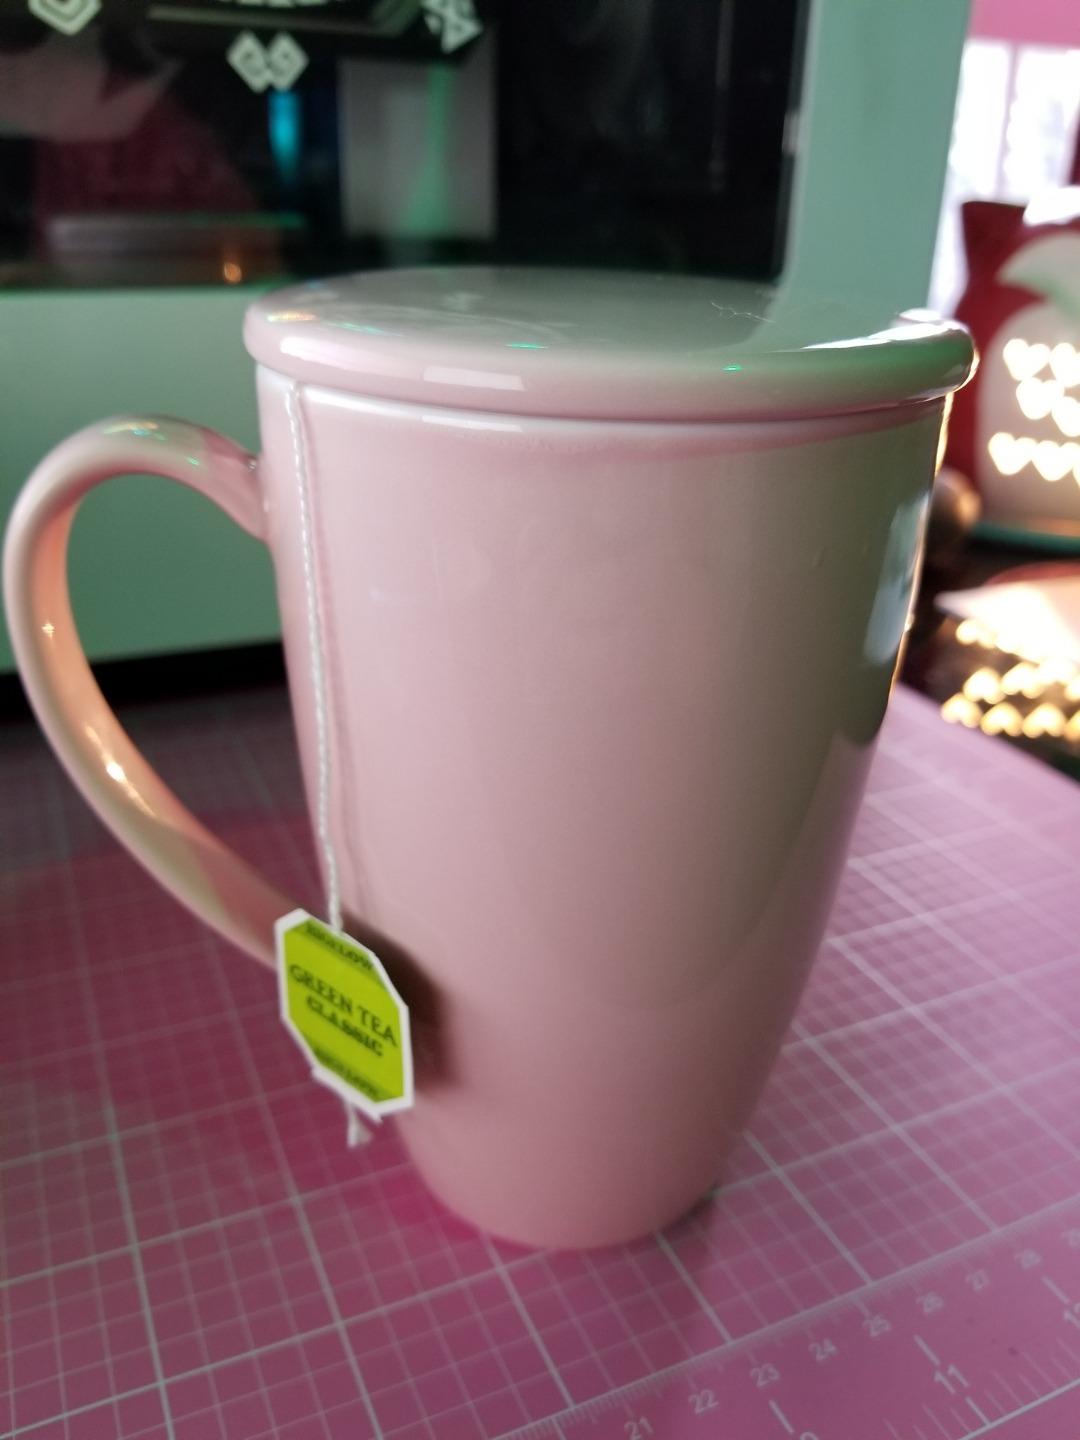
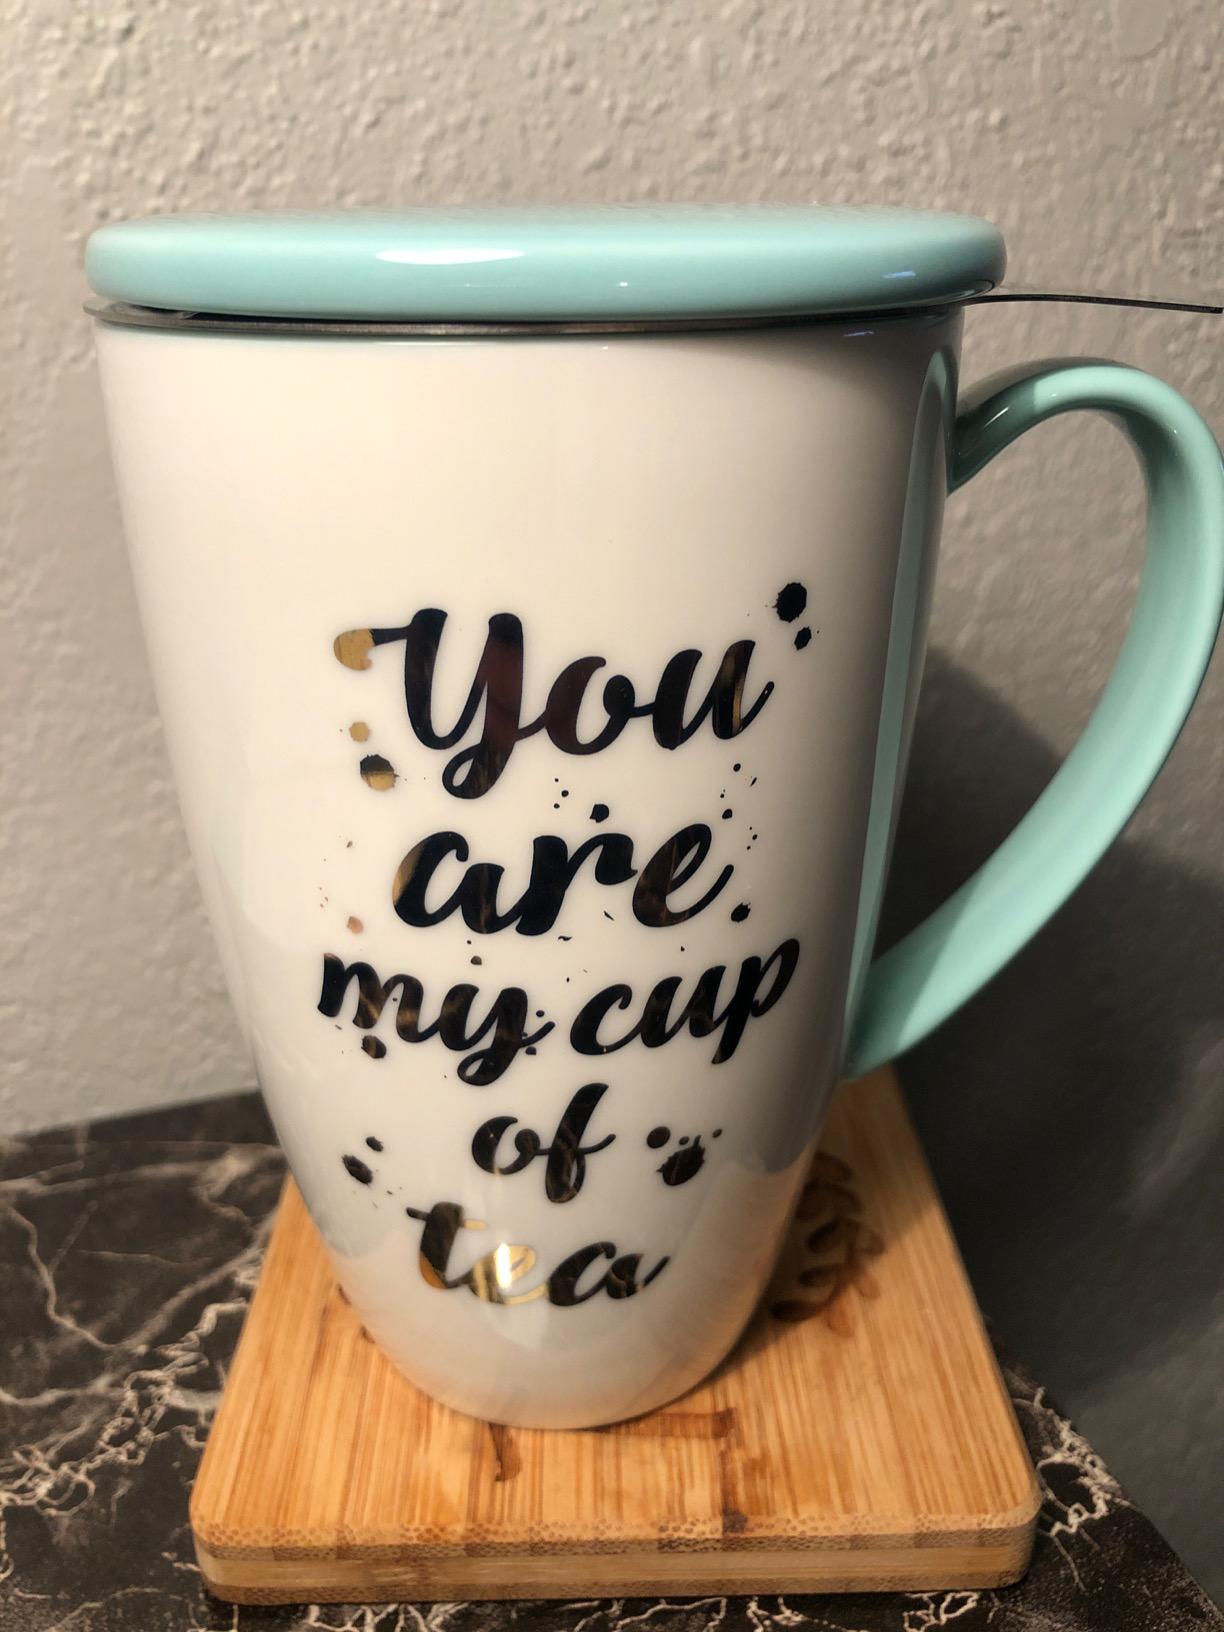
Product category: items_mug
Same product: no